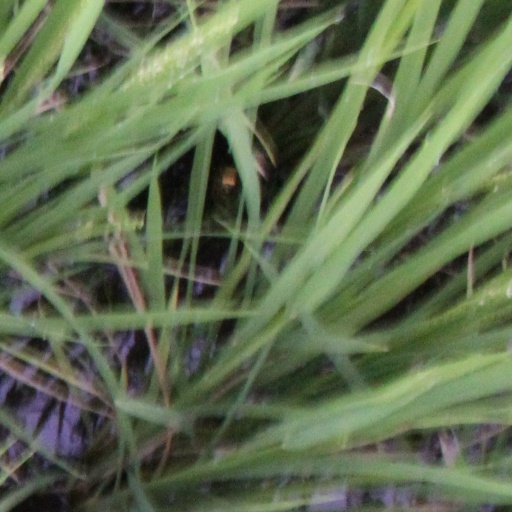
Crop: rice